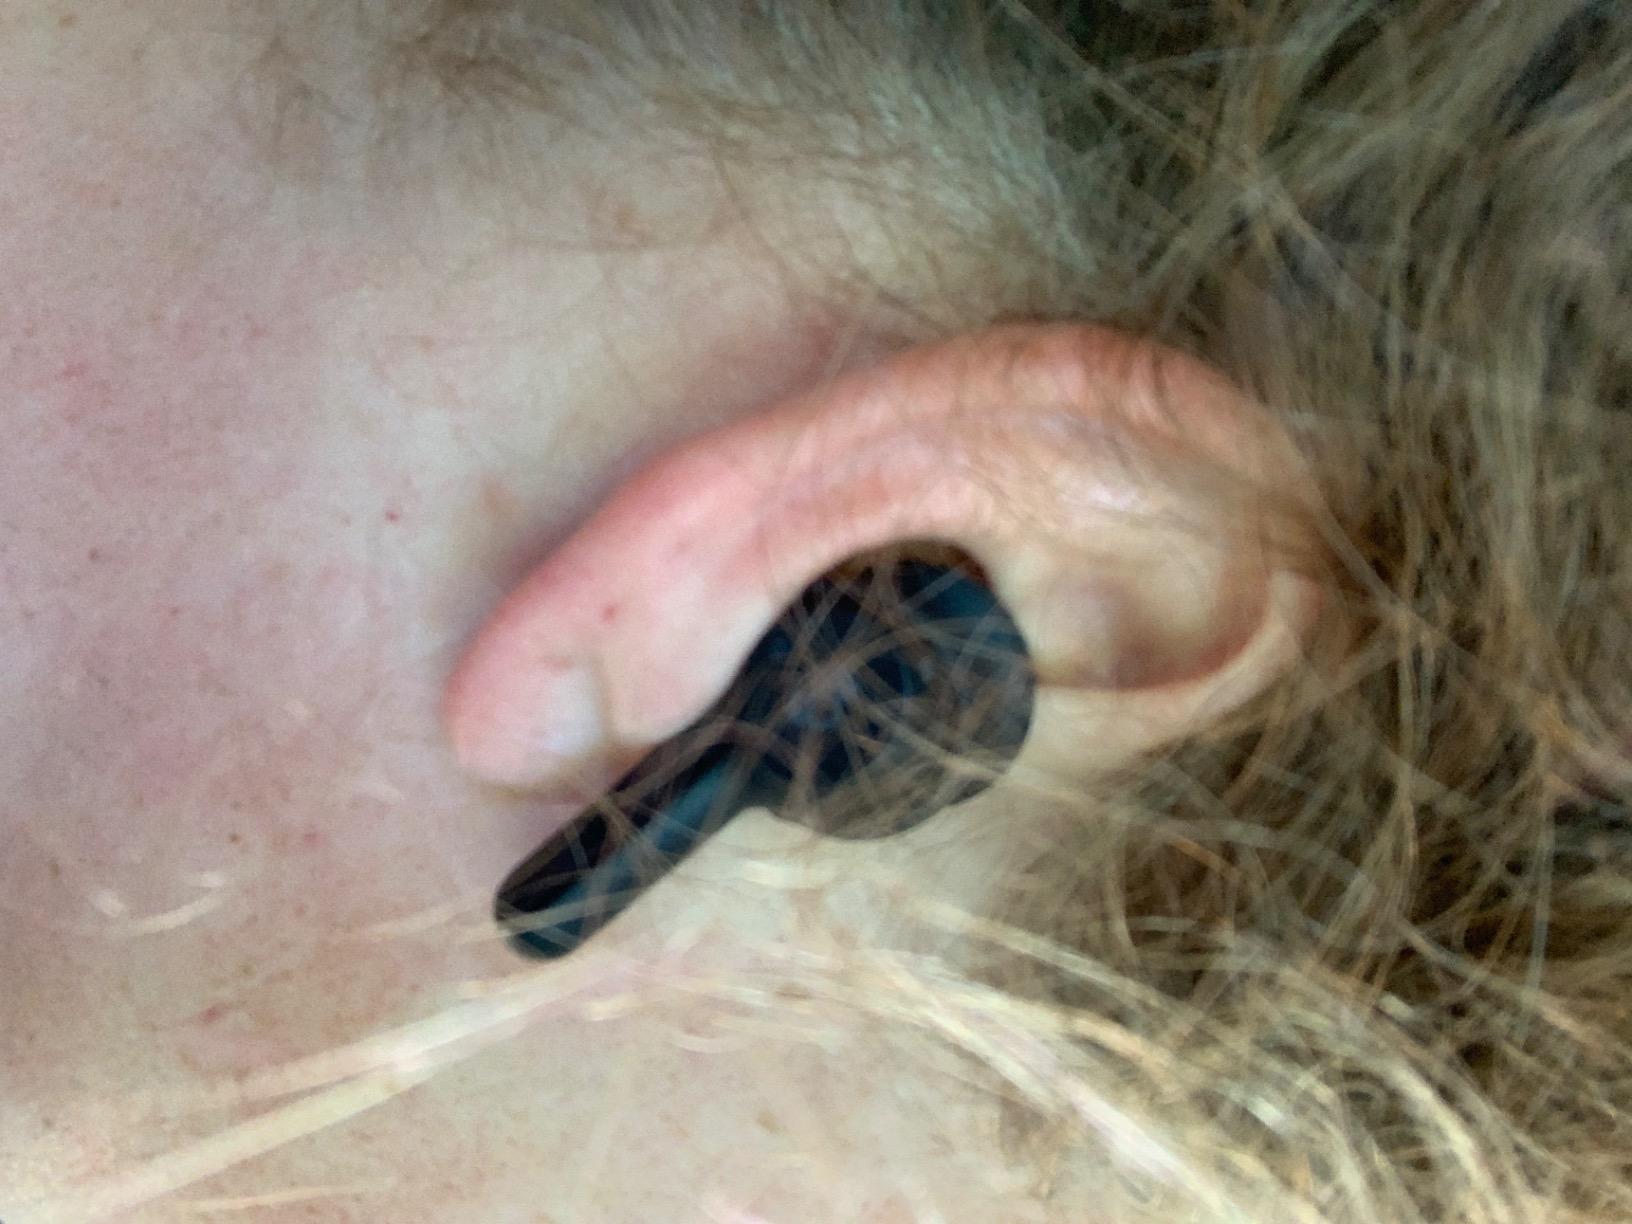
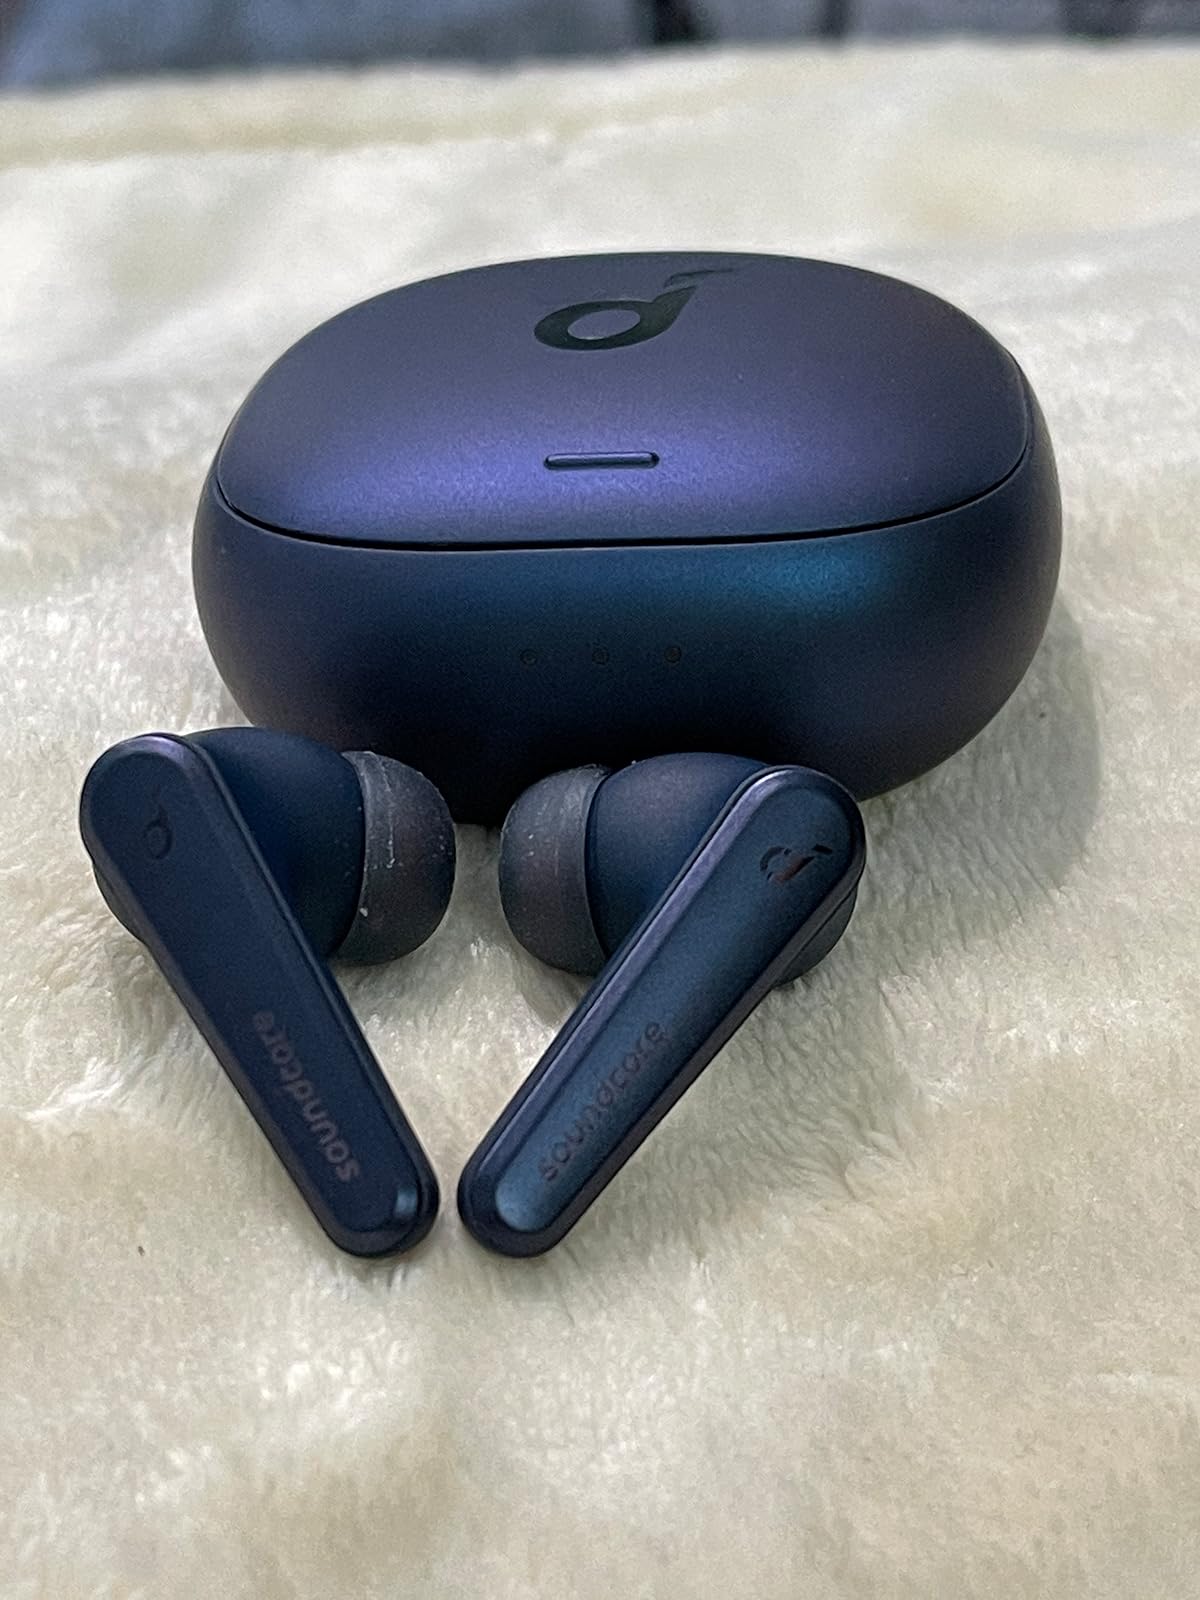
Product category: earbuds
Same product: no